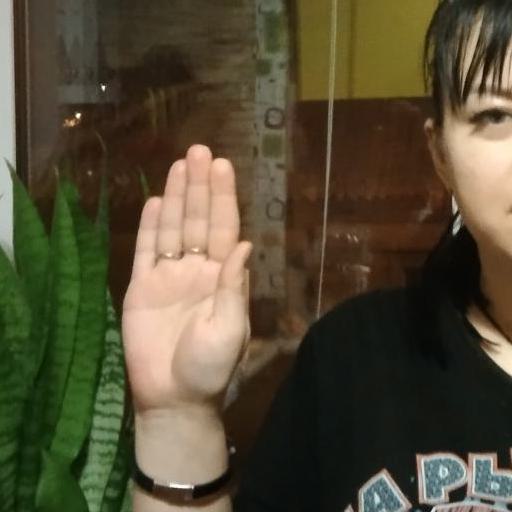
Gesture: stop